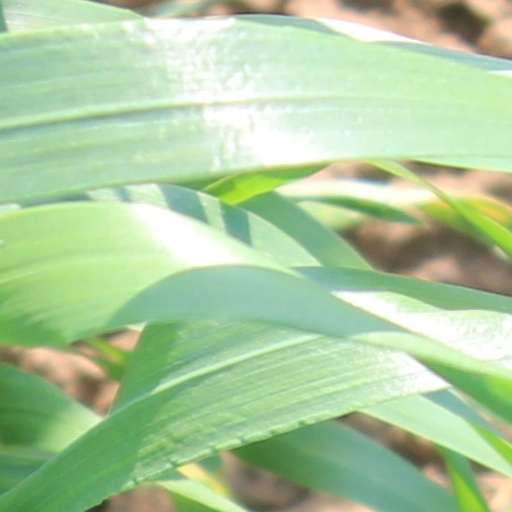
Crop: wheat